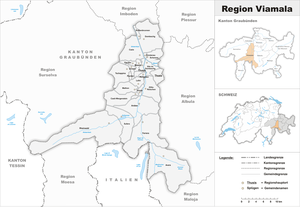
La région de Viamala est une région du canton des Grisons en Suisse.